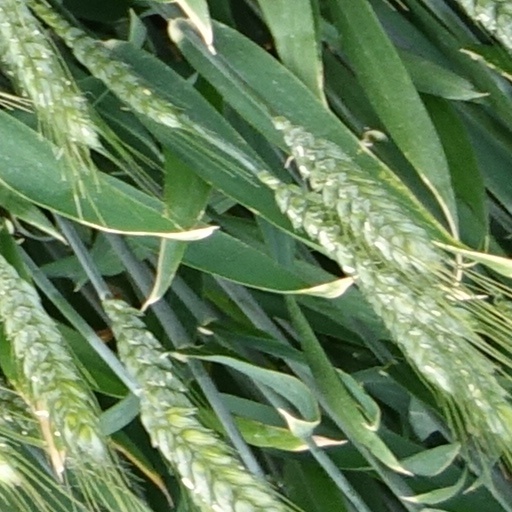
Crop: wheat